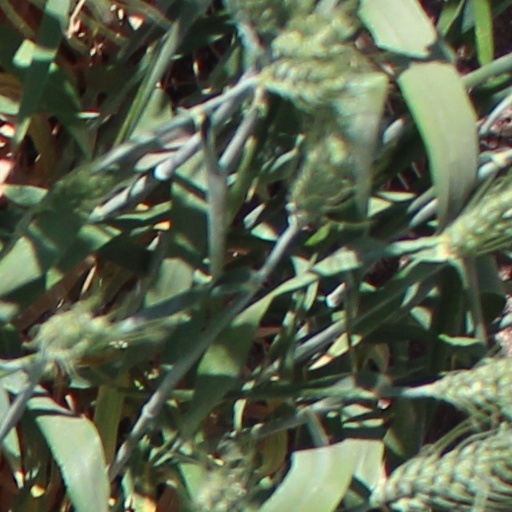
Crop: wheat